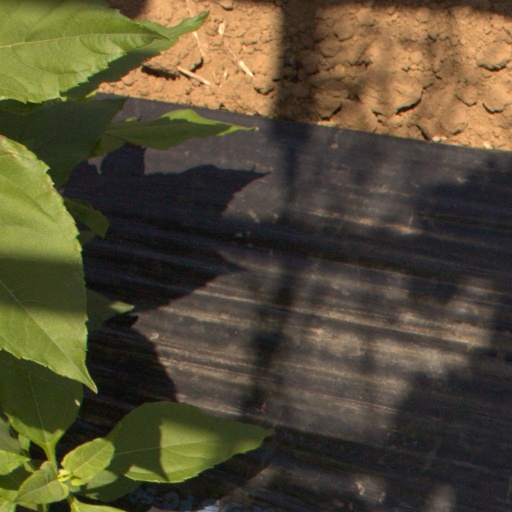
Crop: Jerusalem artichoke